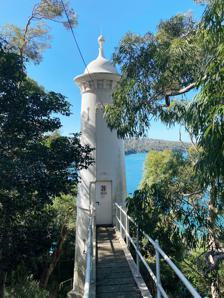
Building: Parriwi Head Light
Country: Australia
Year built: 1911
Lighthouse in New South Wales, Australia Lighthouse Parriwi Head Light Parriwi Head Light, off Parriwi Road, Mosman NSW Location Mosman New South Wales Australia Coordinates 33°48′43.7″S 151°14′46.95″E / 33.812139°S 151.2463750°E / -33.812139; 151.2463750 Tower Constructed 1911 Construction concrete tower Height 50 feet (15 m) Shape cylindrical] domed tower Markings white tower and lantern Operator Mosman Municipal Council Light Focal height 142 feet (43 m) Range 12 nautical miles (22 km) Characteristic Fl G 3s. Parriwi Head Light , also known as Rosherville Light and Port Jackson Entrance Range Rear Light , is an active lighthouse located just off Parriwi Road, near Rosherville Reserve on the south side of Middle Harbour in Mosman , New South Wales , Australia . It serves as the rear range light , Grotto Point Light serving as the front light, into Port Jackson . Grotto Point Light is located almost exactly 1 mile (1.6 km) (1,690 yards (1,550 m) to be exact) in front of Parriwi Head Light. It is one of four lighthouses in a style now sometimes called "Disney Castle", the others being Grotto Point Light , Vaucluse Bay Range Front Light and Vaucluse Bay Range Rear Light . The light is shone through a horizontal slit just below the dome. Site operation The light is operated by the Sydney Ports Corporation, while the site is managed by the Mosman Municipal Council as part of the Parriwi Lighthouse Park. Visiting The site is open and accessible to the public, but the tower itself is closed. See also Engineering portal New South Wales portal List of lighthouses in Australia References